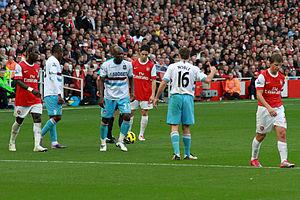
Hérita N'Kongolo Ilunga, né le 25 février 1982 à Kinshasa, est un footballeur international congolais qui évolue au poste de défenseur.